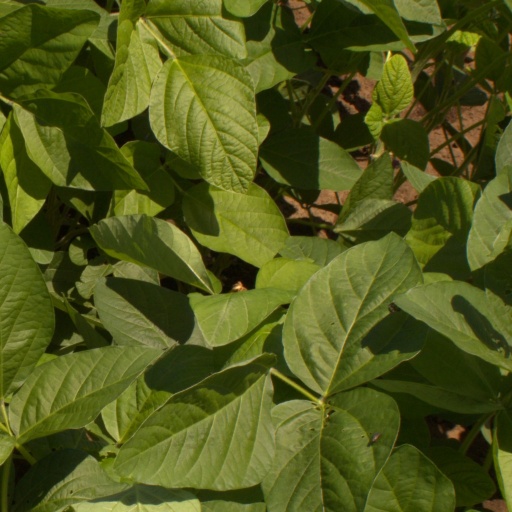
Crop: soybean